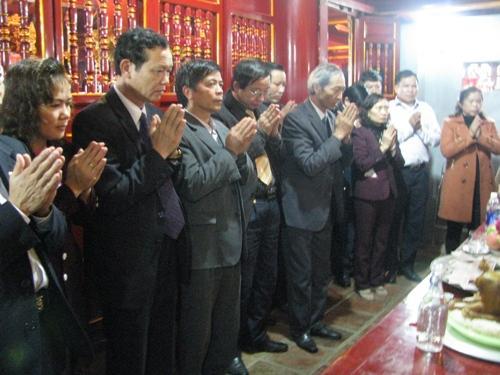
có một nhóm người đang cùng nhau cầu nguyện trong căn phòng